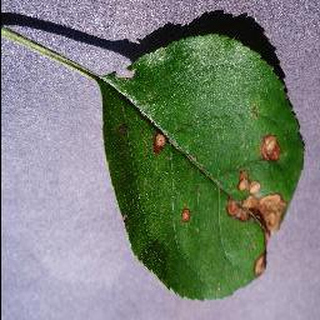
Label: apple_black_rot